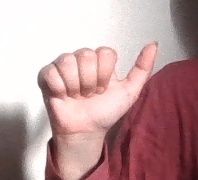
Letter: dhad